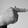
ASL letter: T